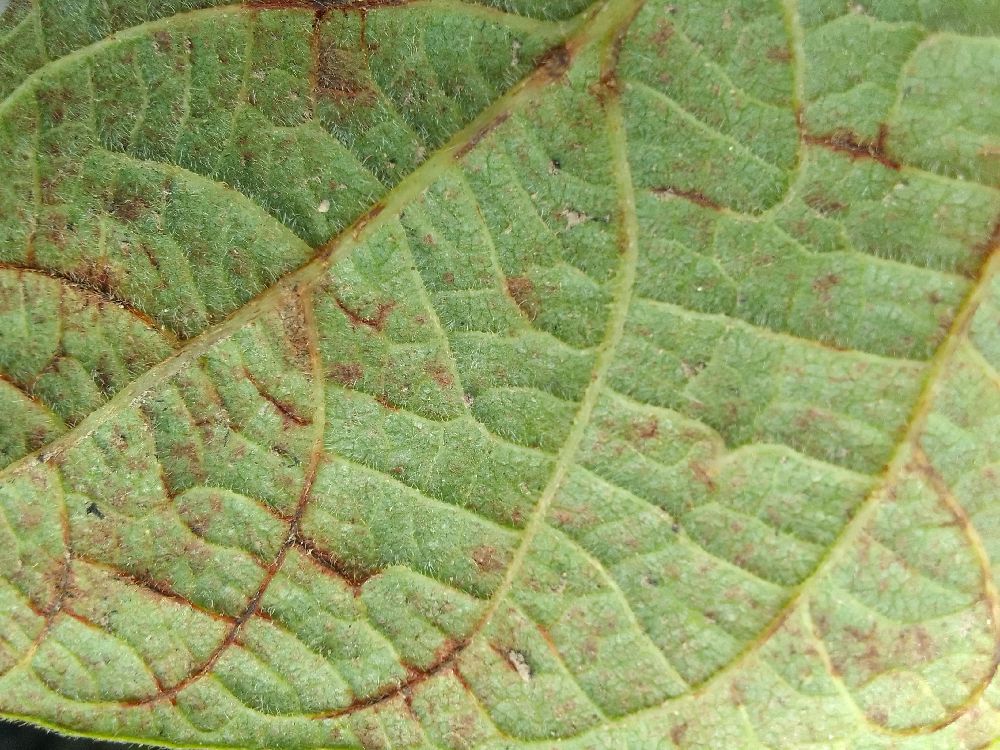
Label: anthracnose